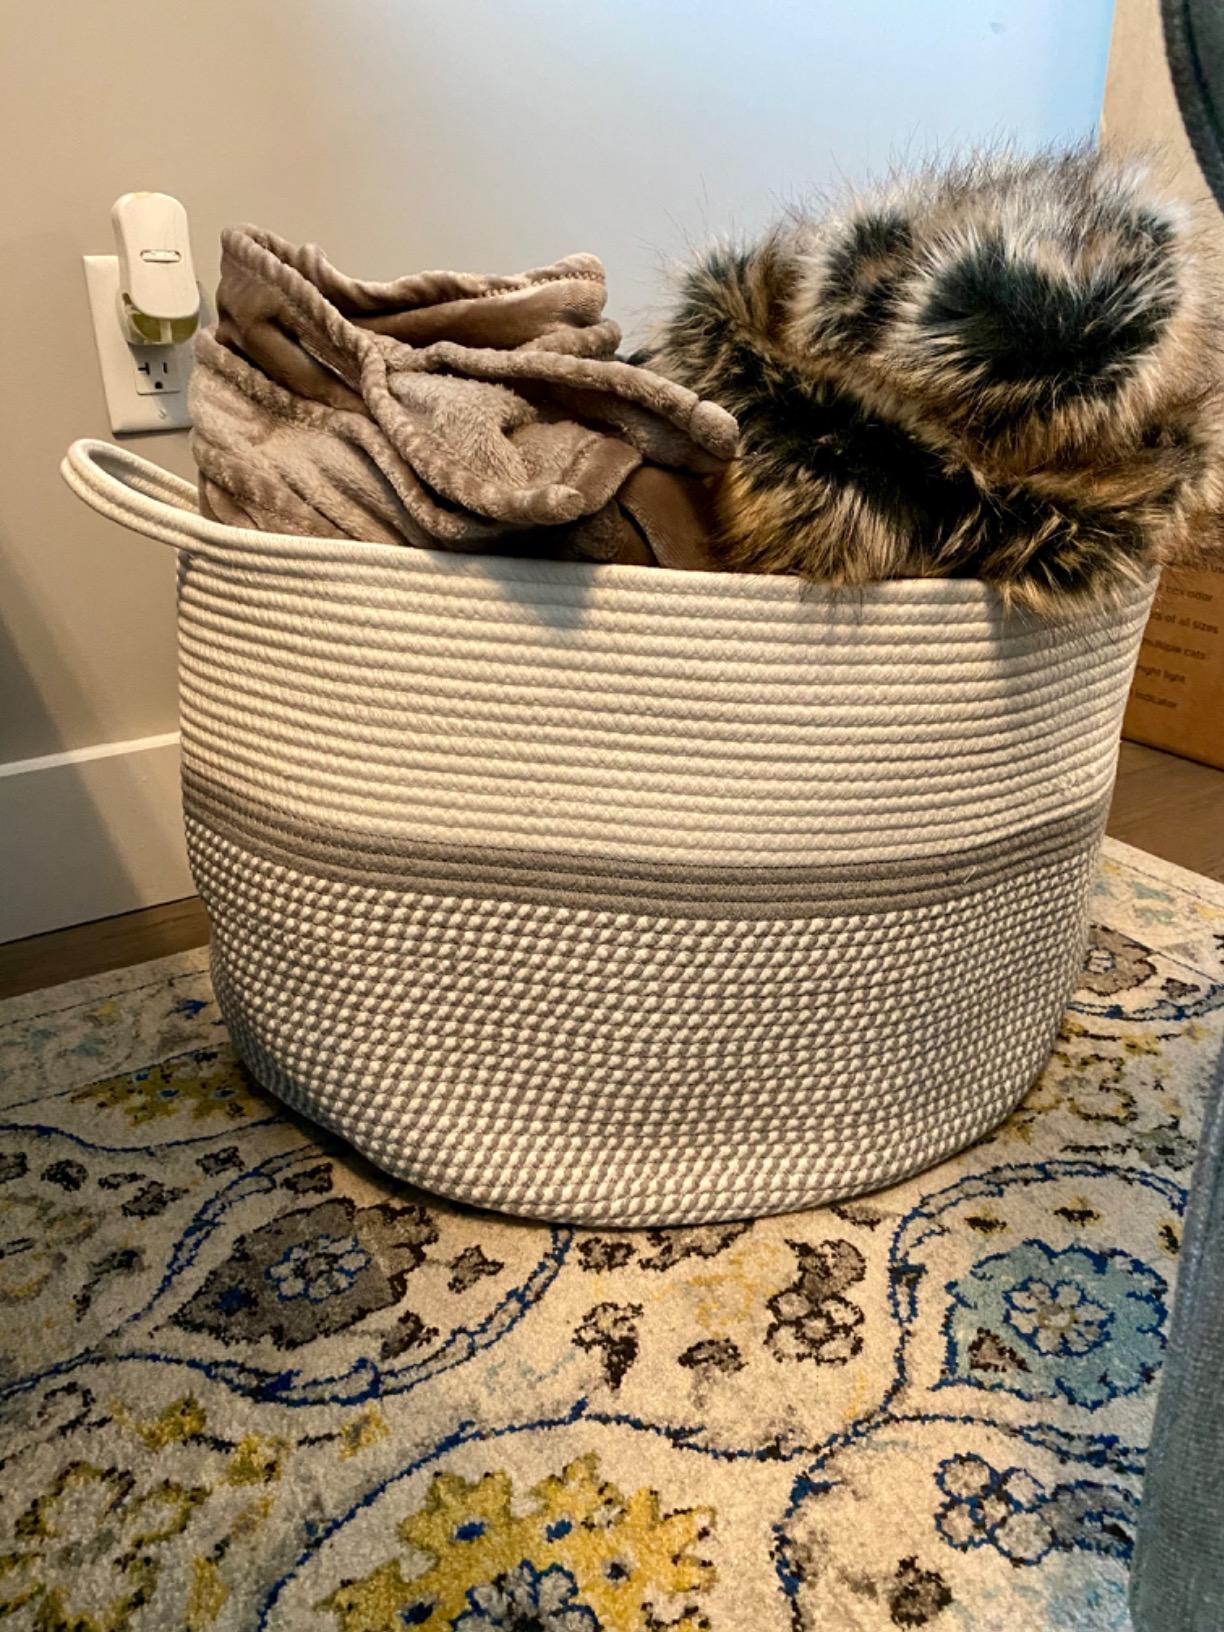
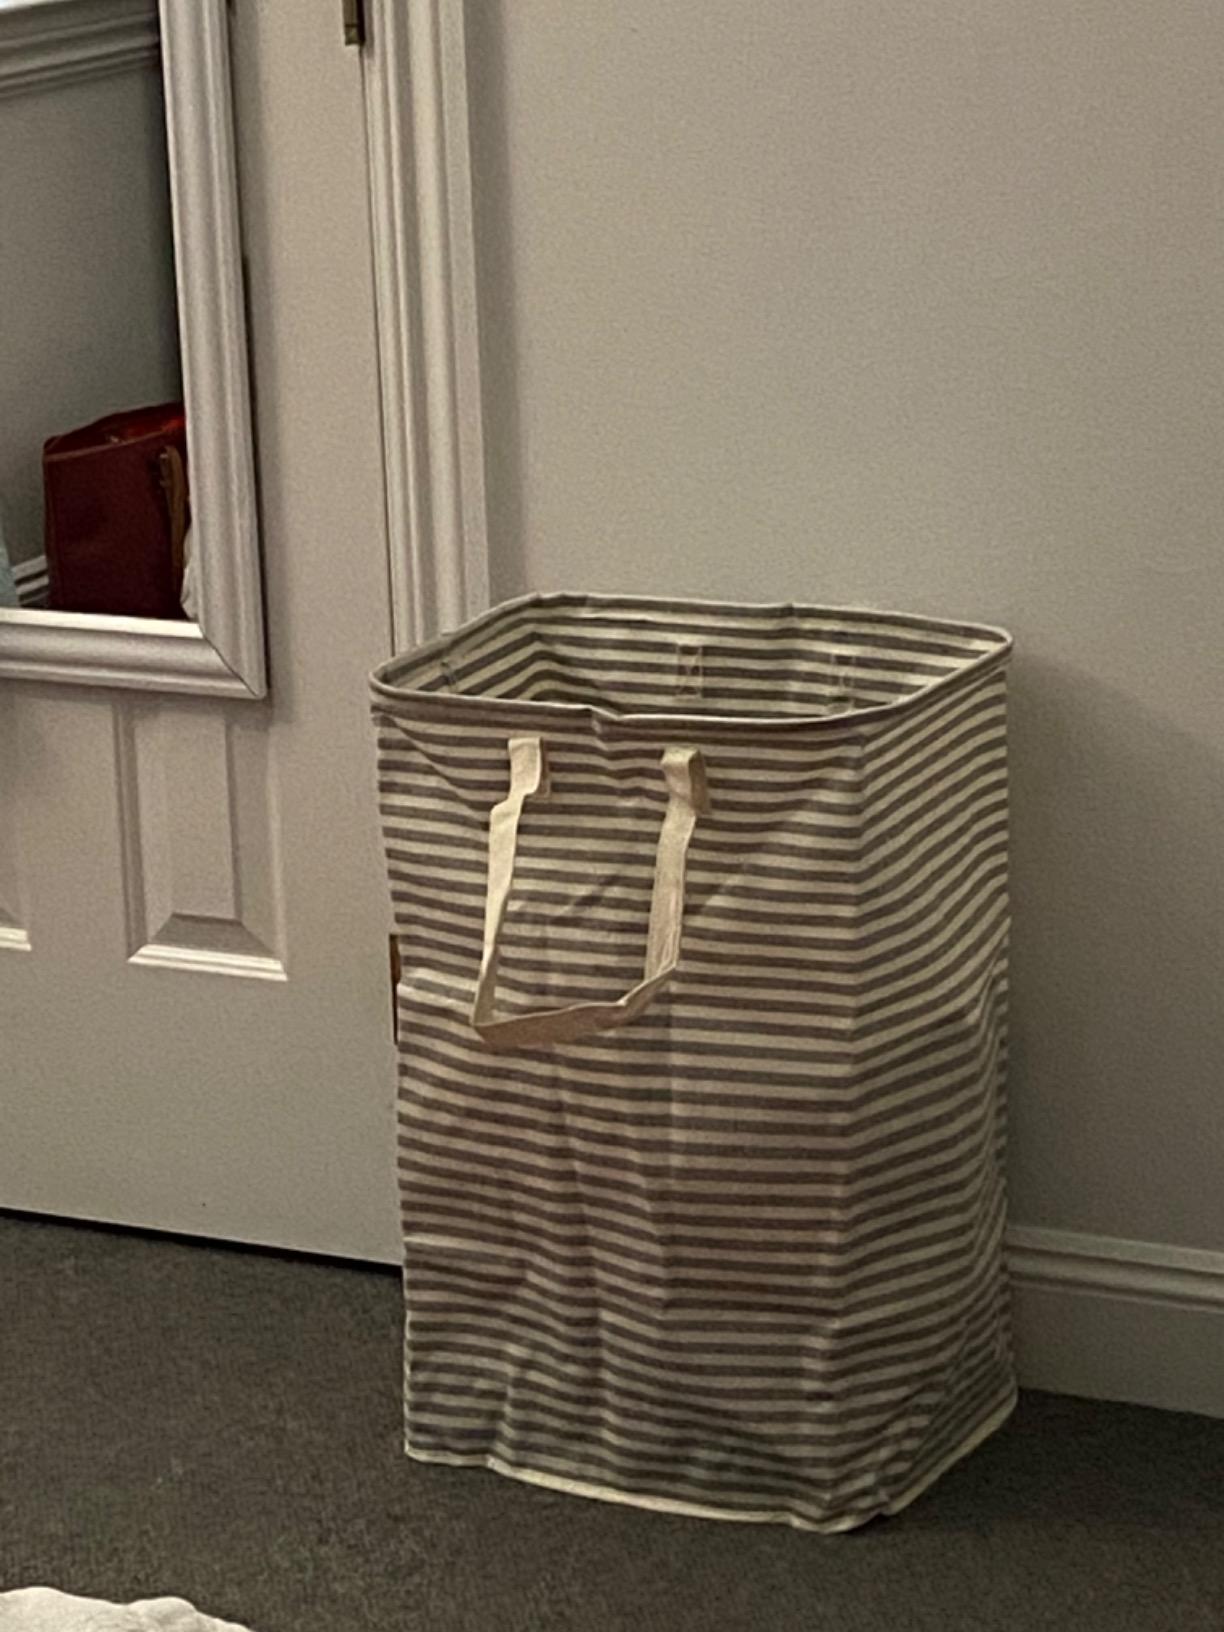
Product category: items_hamper
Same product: no